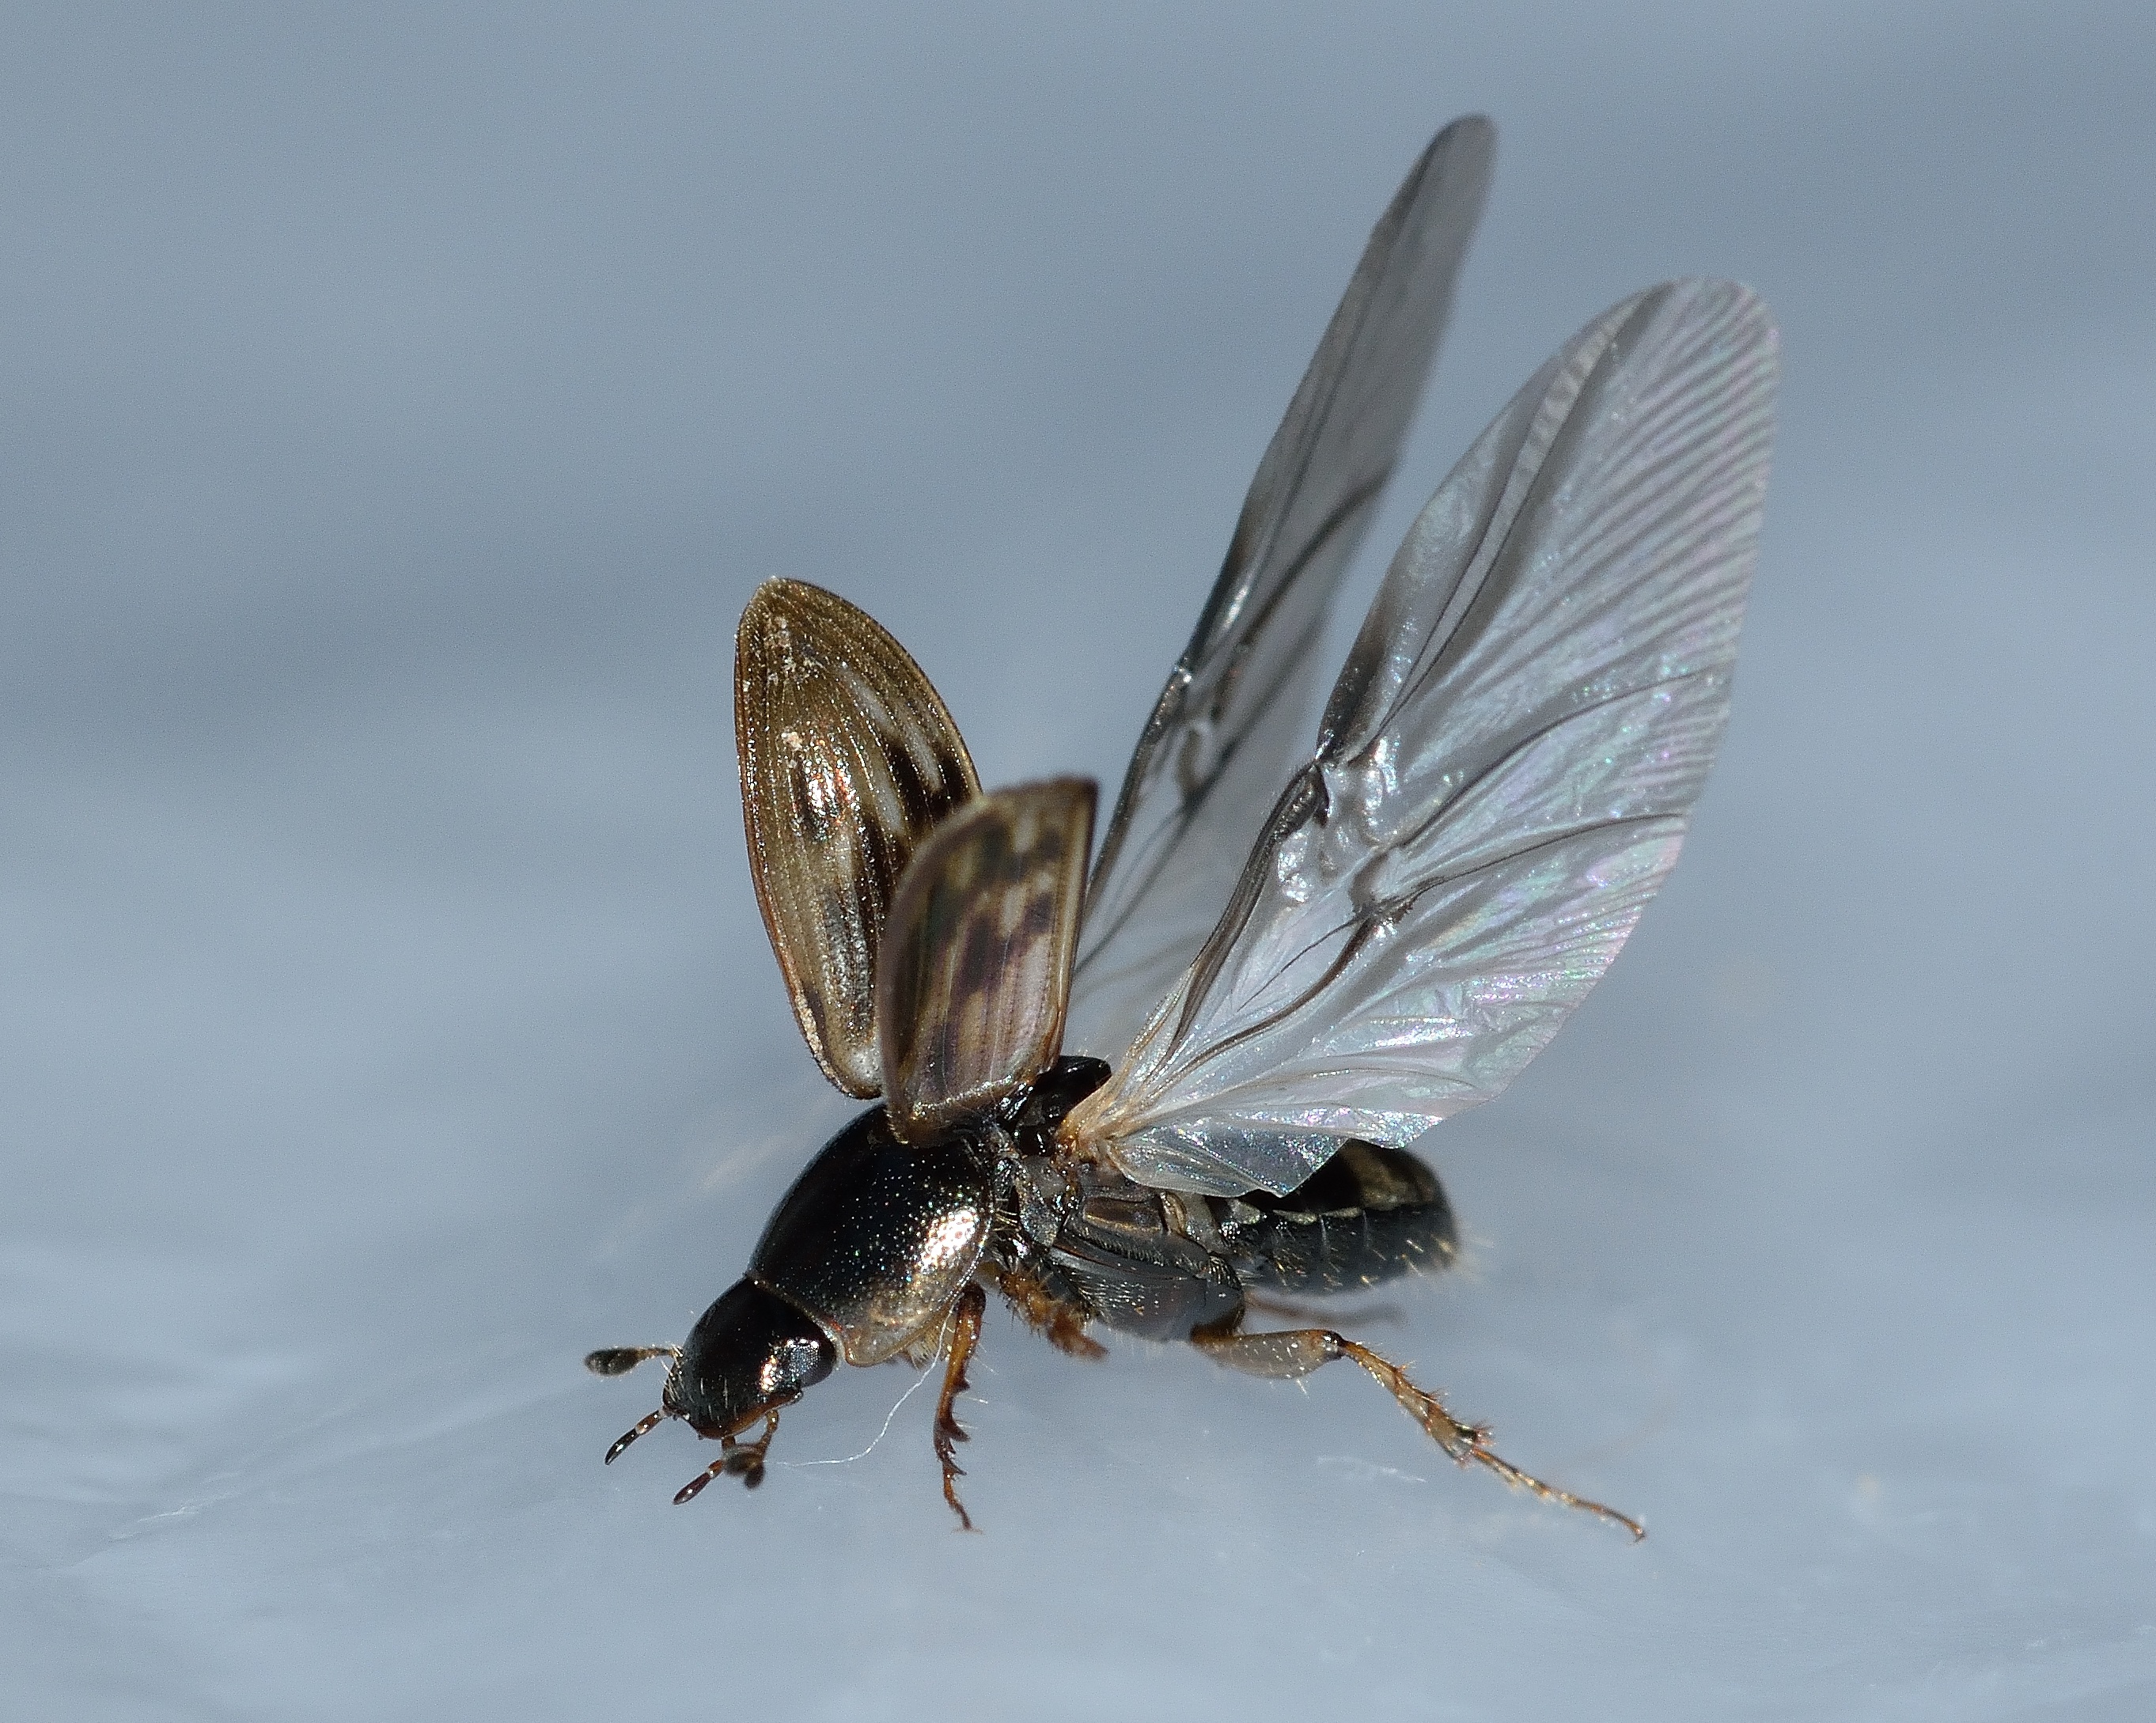
wing, flower, fly, insect, macro, fauna, invertebrate, close up, insects, pest, nimbus, macro photography, arthropod, beetles, johnsoni